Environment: lab
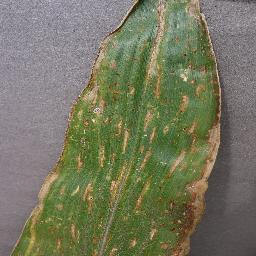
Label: gray_leaf_spot